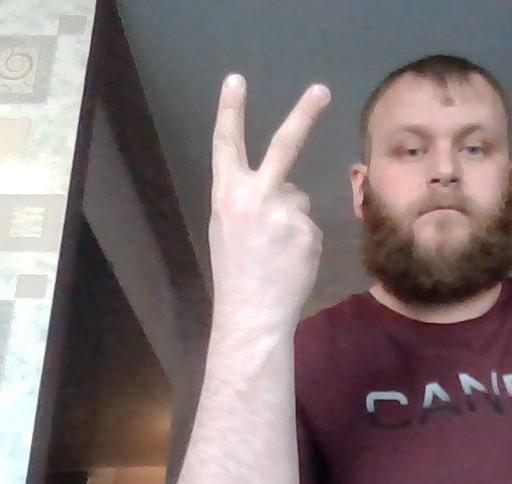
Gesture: peace_inverted